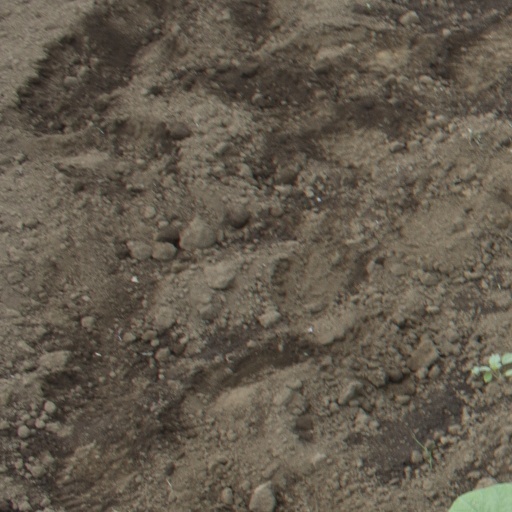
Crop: soybean